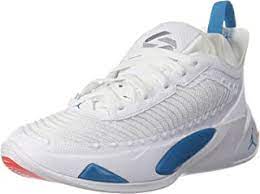
Label: Sneaker